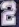
Number: 2